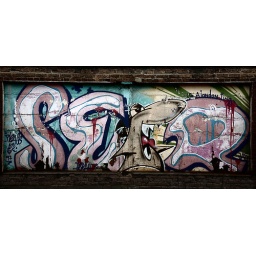
Just got the 5D back so while waiting for the train home took a few shots of the 'art' around the station.